Drag racing

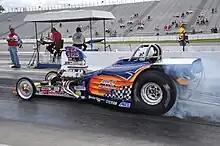
A typical Comp car

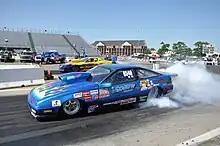
Super Gas Probe

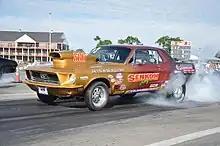
Super Street Mustang

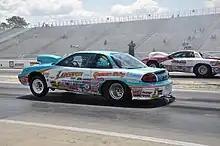
A typical Super Stock car

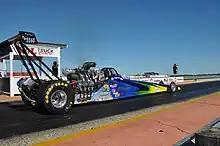
Blown Top Dragster

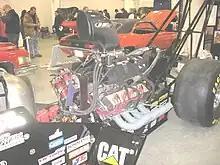
Dragster engine with dual-plug heads, dual ignition magnetos, and intake snorkel

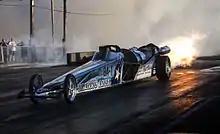
Blazing Angel Jet Dragster

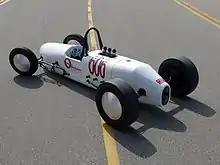
"Smokin' White Owl", built by "Ollie" Morris in 1954

The UEM also has a different structure of professional categories with Top Fuel Bike, Super Twin Top Fuel Bike, and Pro Stock Bike contested, leaving the entire European series with a total of 8 professional categories.